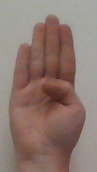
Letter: kaaf